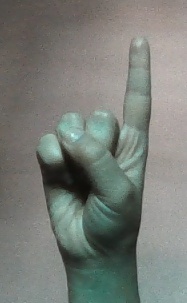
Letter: bb